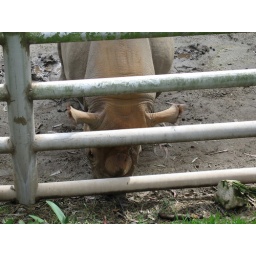
The black rhino rubbed his horn against the fence